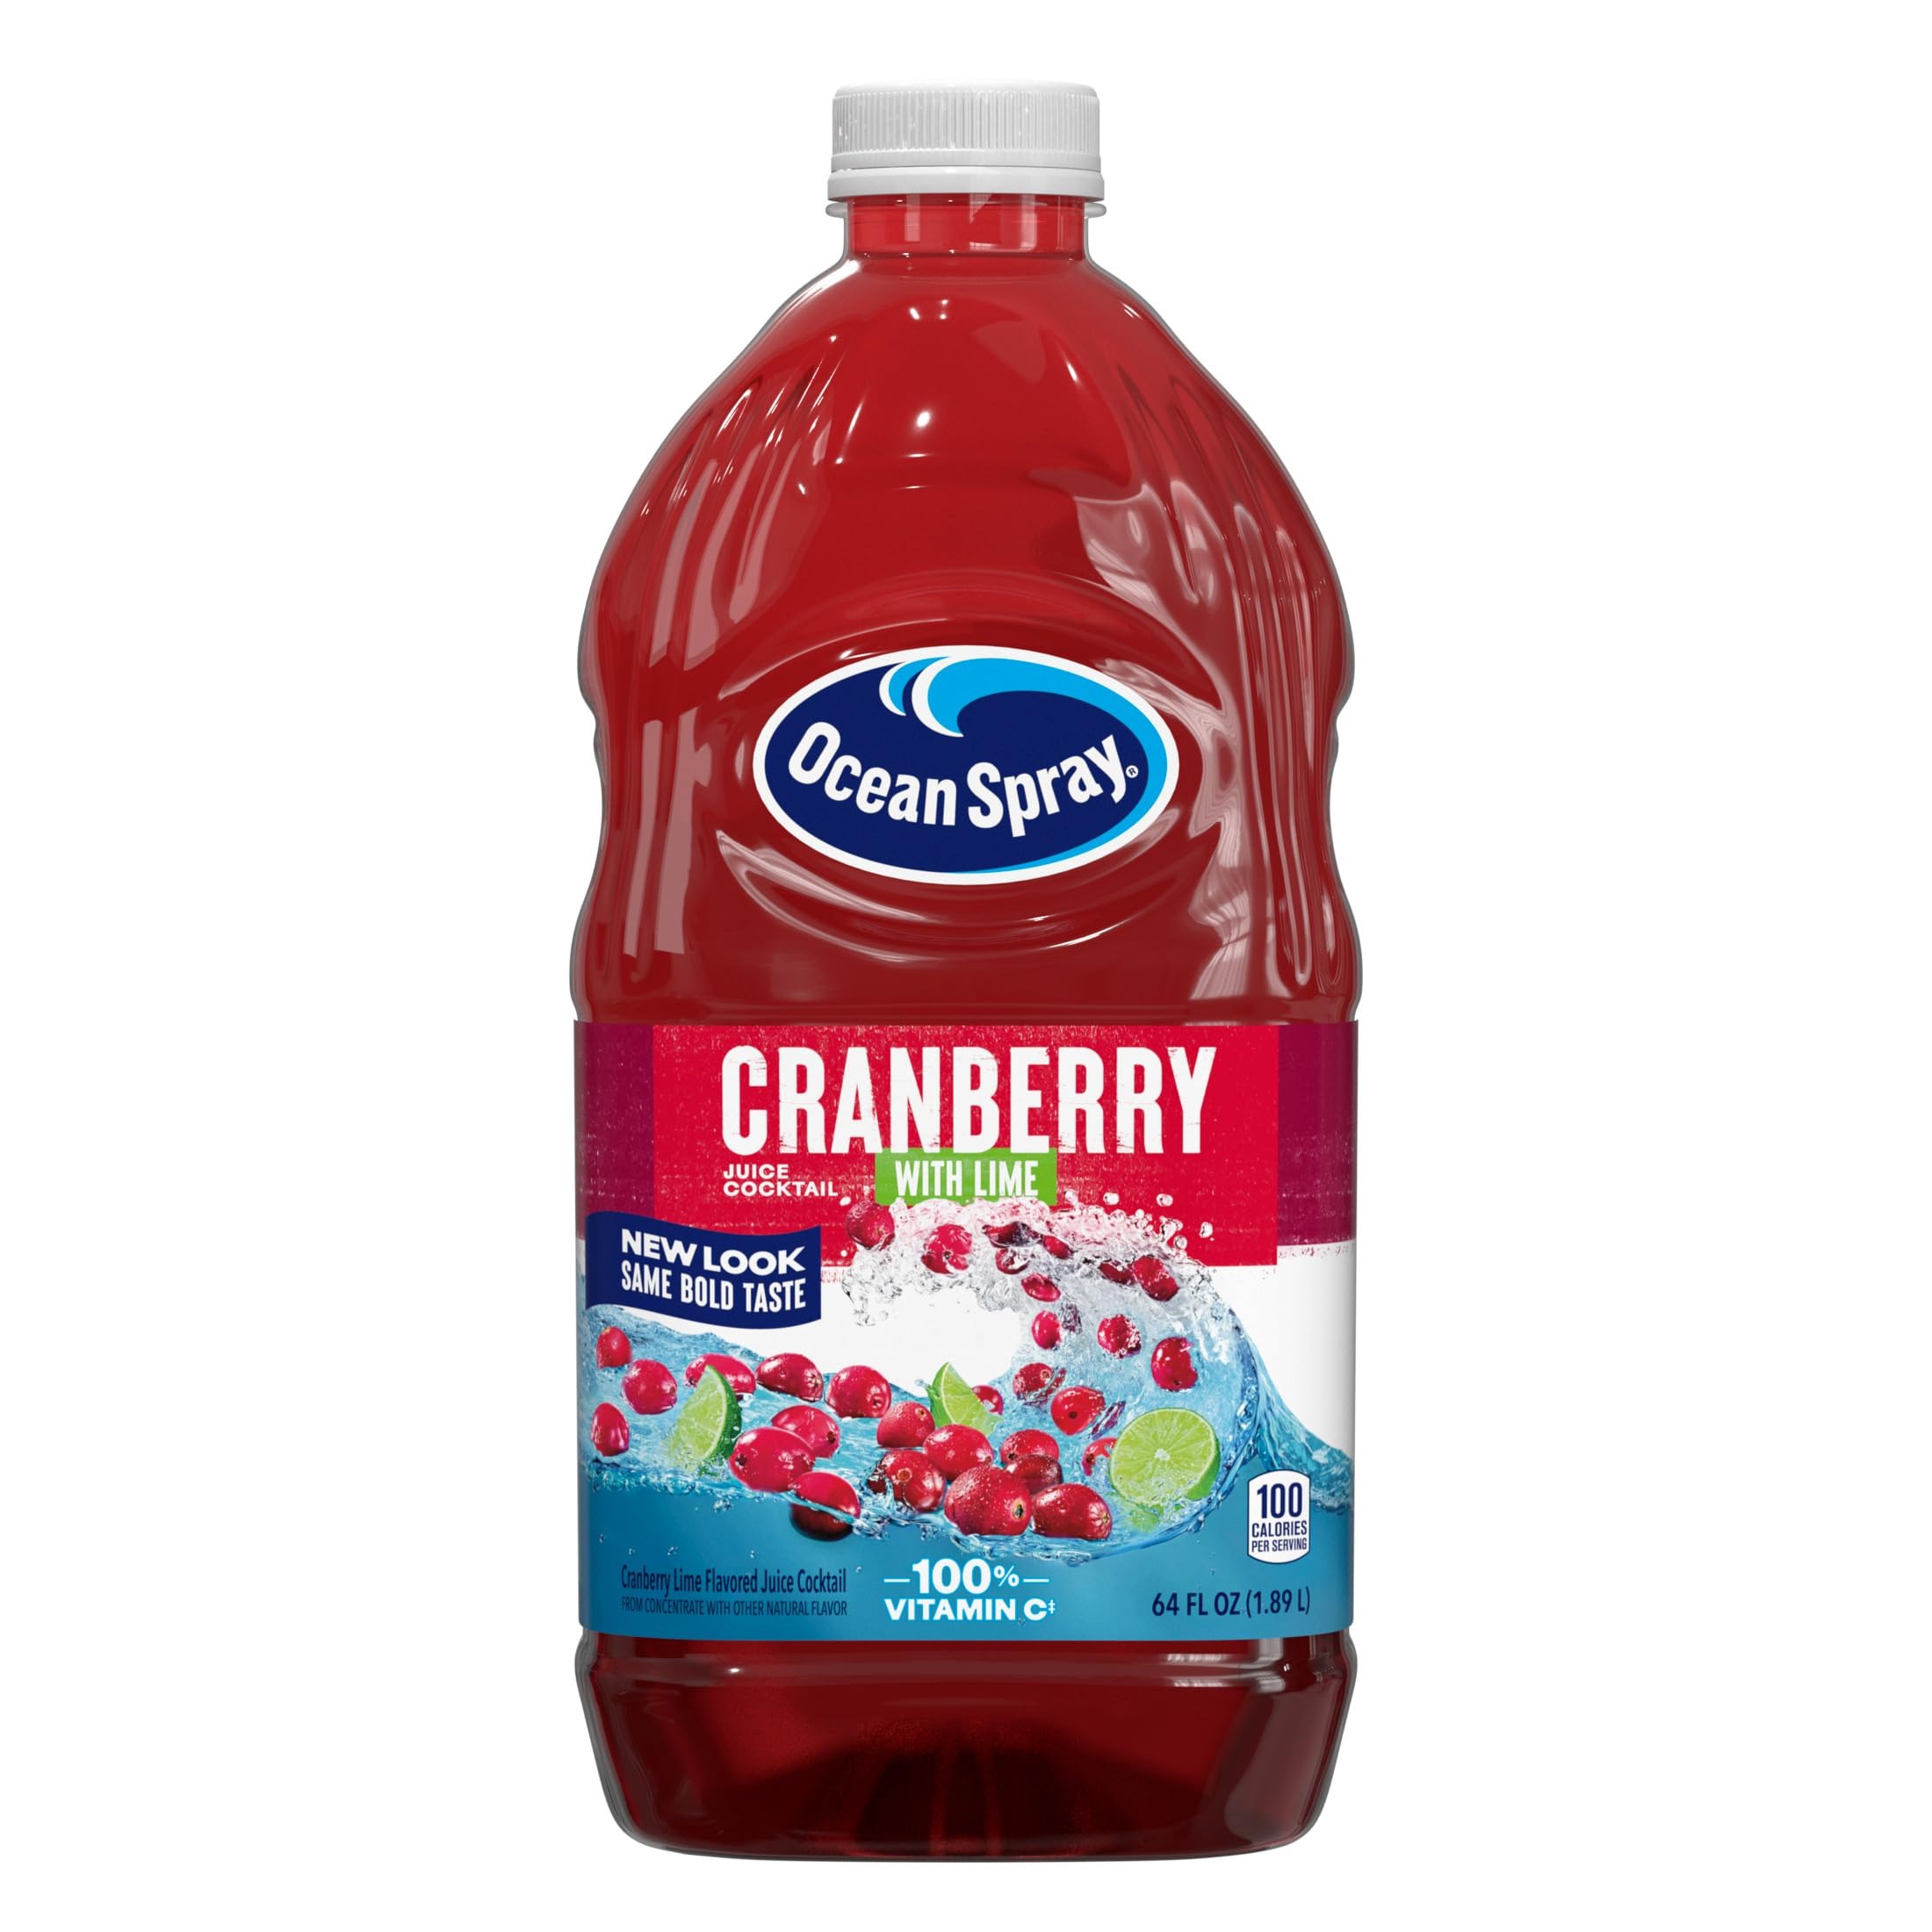
Item Name: Ocean Spray® Diet Cranberry with Lime Juice Drink, 64 Fl Oz Bottle (Pack of 8)
Bullet Point 1: Included - Eight (8) 64 fl oz bottles of Ocean Spray Diet Cranberry with Lime Juice Drink
Bullet Point 2: Light on Calories, Not Flavor - Enjoy the crisp, refreshing taste of cranberries and the tartness of lime with just 5 calories and 1g of sugar per serving, for a beverage without compromise
Bullet Point 3: Full of Good Stuff - Made from real fruit juice, this diet juice beverage is an excellent source of vitamin C and a delicious burst of flavor
Bullet Point 4: Endless Possibilities - Try this diet cranberry juice drink as a cocktail mixer or add a splash of soda water to create refreshing juice drinks and mocktail beverages
Bullet Point 5: Maverick Mission - Ocean Spray believes in the power of the mighty cranberry; Born Tart. Raised Bold.
Value: 512.0
Unit: Fl Oz

Price: 2.51